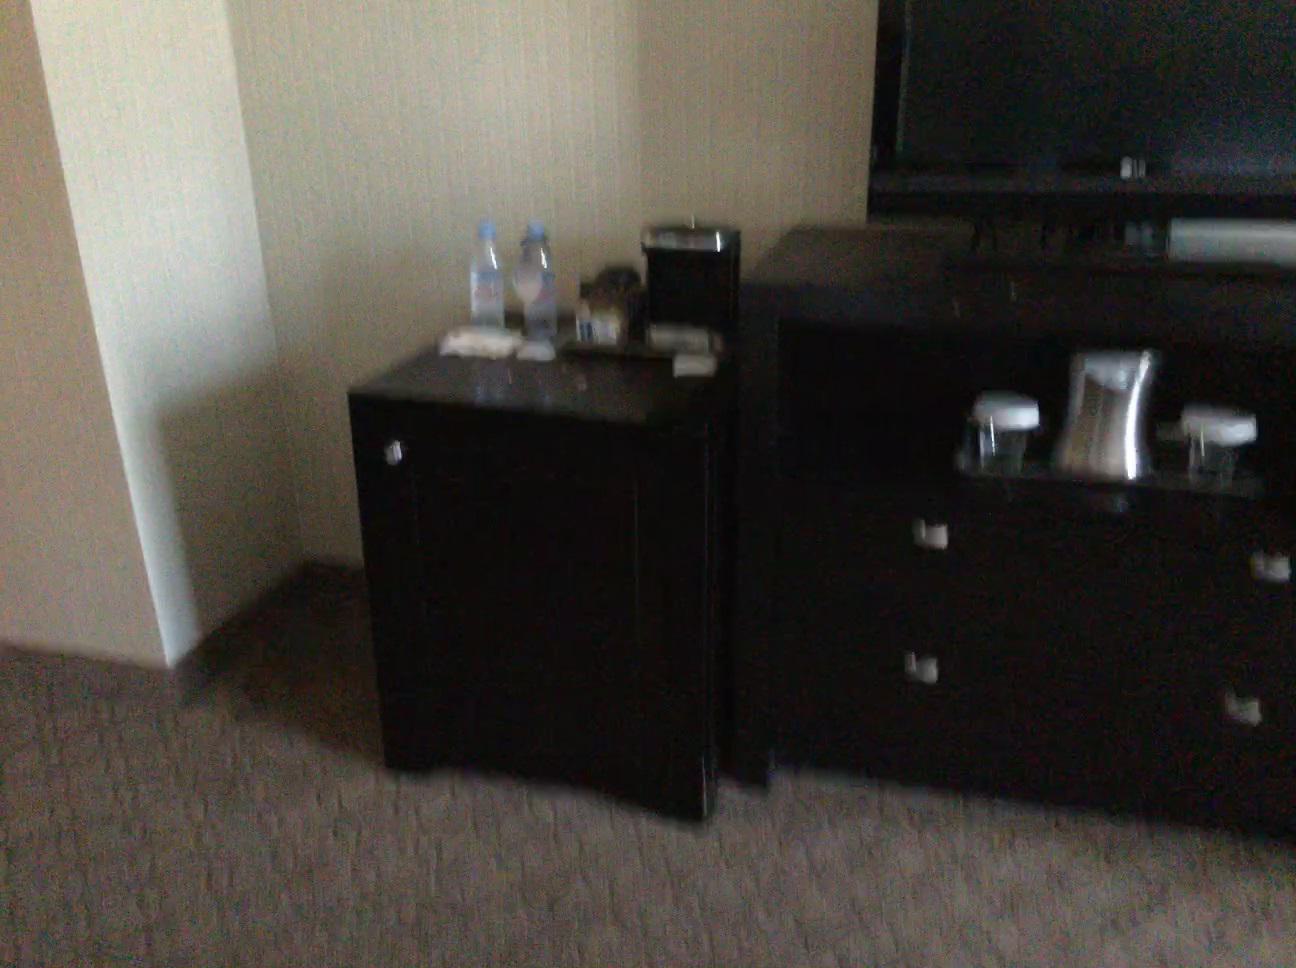
Question: Is the refrigerator right of the tv from the camera's perspective? Final answer should be yes or no.
Answer: No